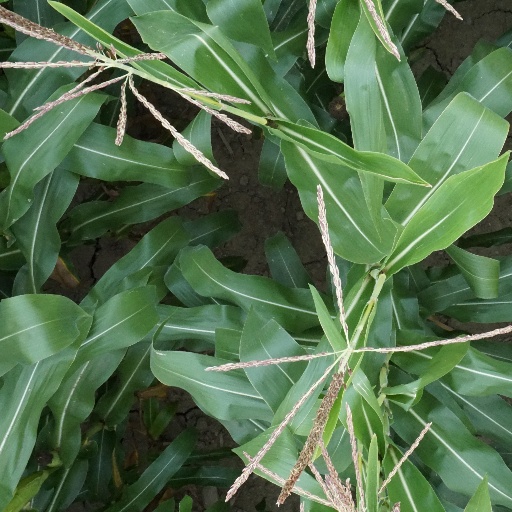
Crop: maize; corn